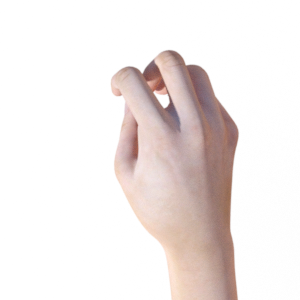
Label: rock